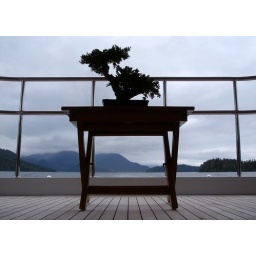
A bonsai tree on the back of a boat in Alaska.